Decolonisation of Africa

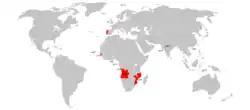
Portuguese Empire in the 20th century with dates of loss of colonies

Unlike other European nations during the 1950s and 1960s, the Portuguese "Estado Novo" regime did not withdraw from its African colonies. During the 1960s, various armed independence movements became active in Portuguese Africa. The Portuguese Colonial War, also known as the Angolan, Guinea-Bissau and Mozambican War of Independence, was a 13-year-long conflict fought between Portugal's military and the emerging nationalist movements in Portugal's African colonies between 1961 and 1974. The Portuguese regime at the time, the "Estado Novo", was overthrown by a military coup in 1974, and the change in government brought the conflict to an end. From May 1974 to the end of the 1970s, over 500,000 Portuguese citizens from Portugal's African territories (mostly from Portuguese Angola and Mozambique) left those territories as refugees—the "retornados".